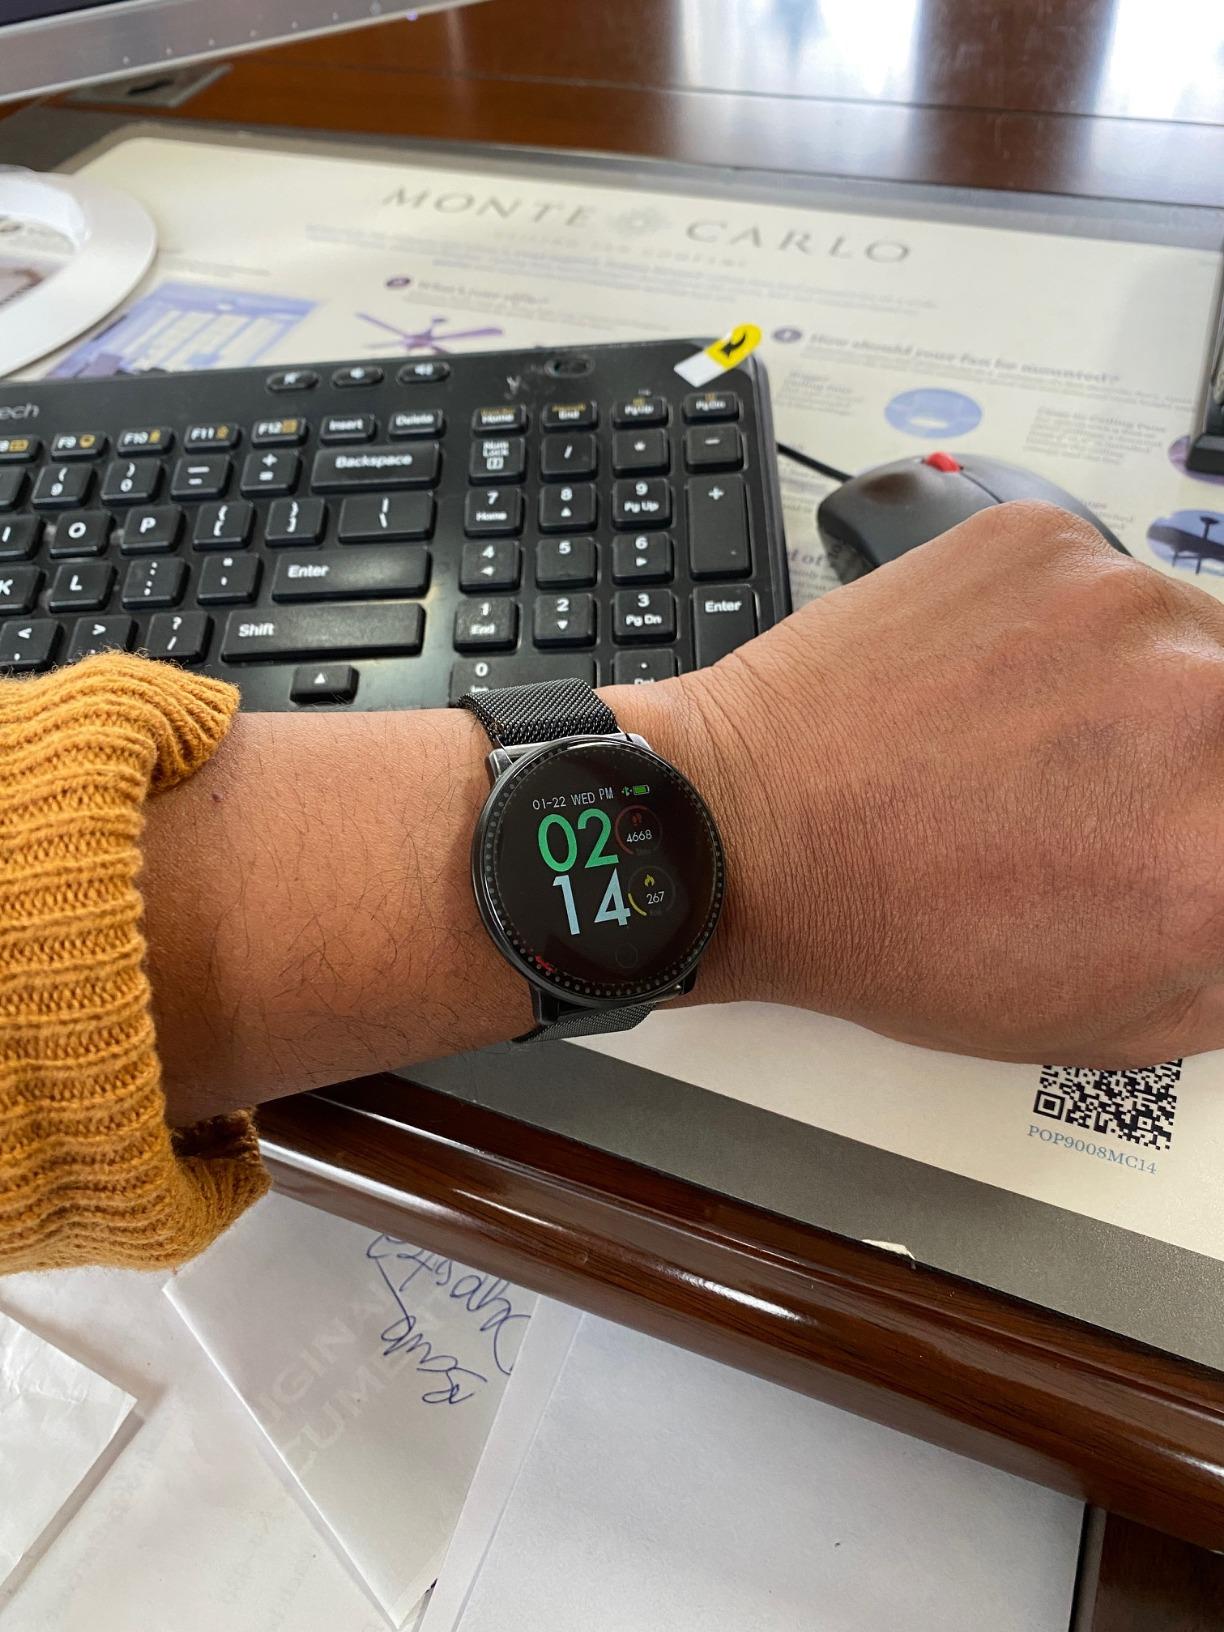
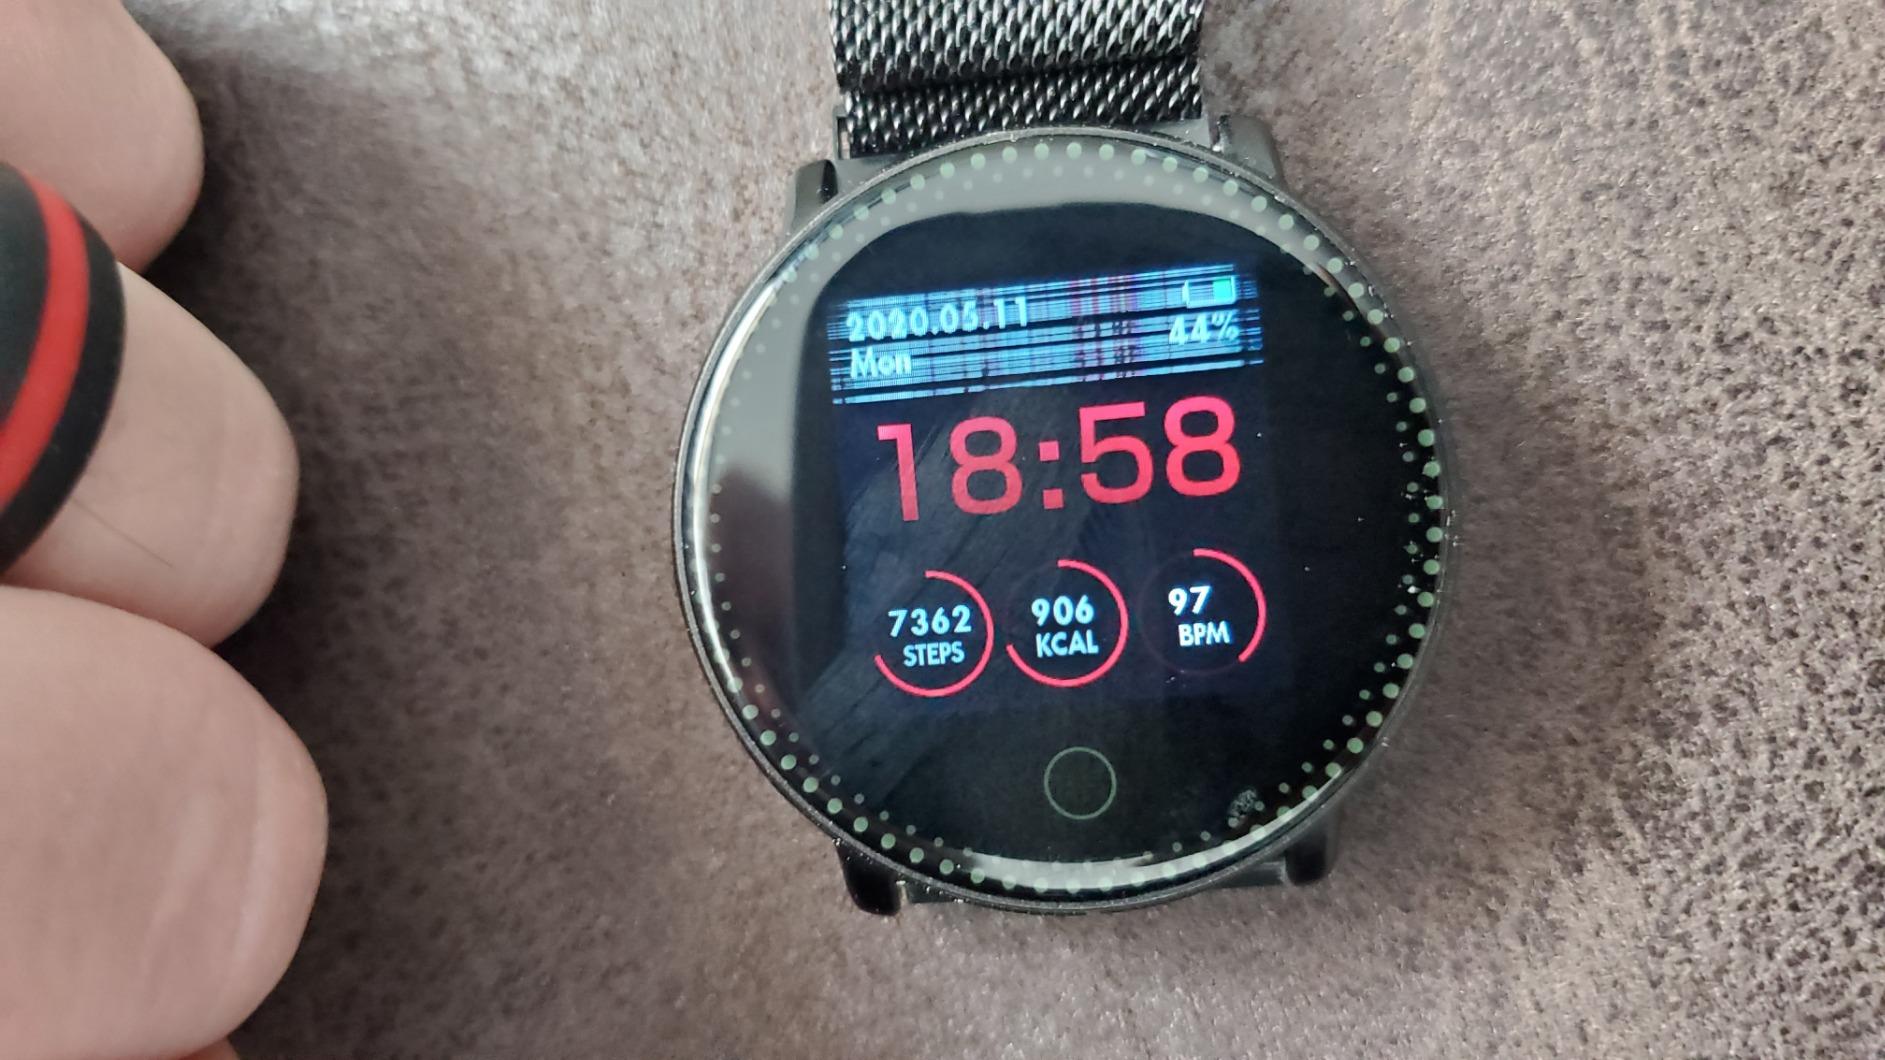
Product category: smartwatch
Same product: yes